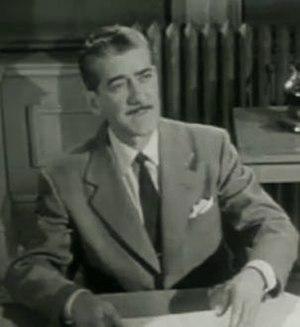
Philip Bourneuf est un acteur américain, né le 7 janvier 1908 à Somerville, mort le 23 mars 1979 à Santa Monica.